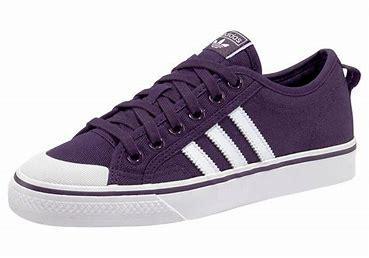
Brand: Adidas
Model: Nizza